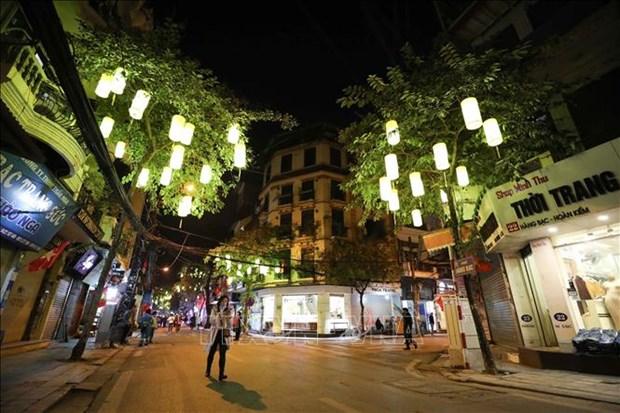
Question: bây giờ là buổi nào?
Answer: bây giờ là buổi tối